Analytic hierarchy process

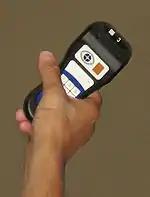
A typical device for entering judgments in an AHP group decision making session

As it can be seen in the material that follows, using the AHP involves the mathematical synthesis of numerous judgments about the decision problem at hand. It is not uncommon for these judgments to number in the dozens or even the hundreds. While the math can be done by hand or with a calculator, it is far more common to use one of several computerized methods for entering and synthesizing the judgments. The simplest of these involve standard spreadsheet software, while the most complex use custom software, often augmented by special devices for acquiring the judgments of decision makers gathered in a meeting room.